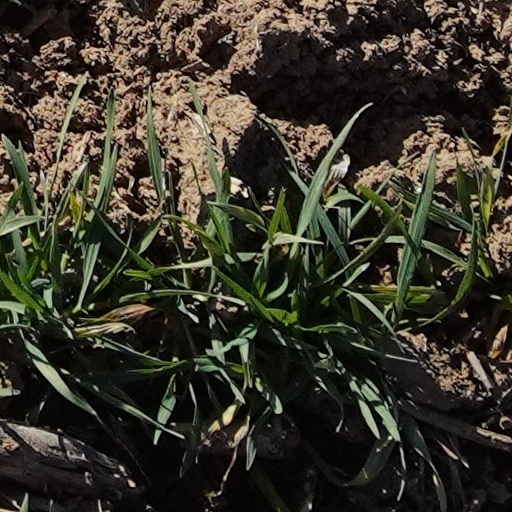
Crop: wheat